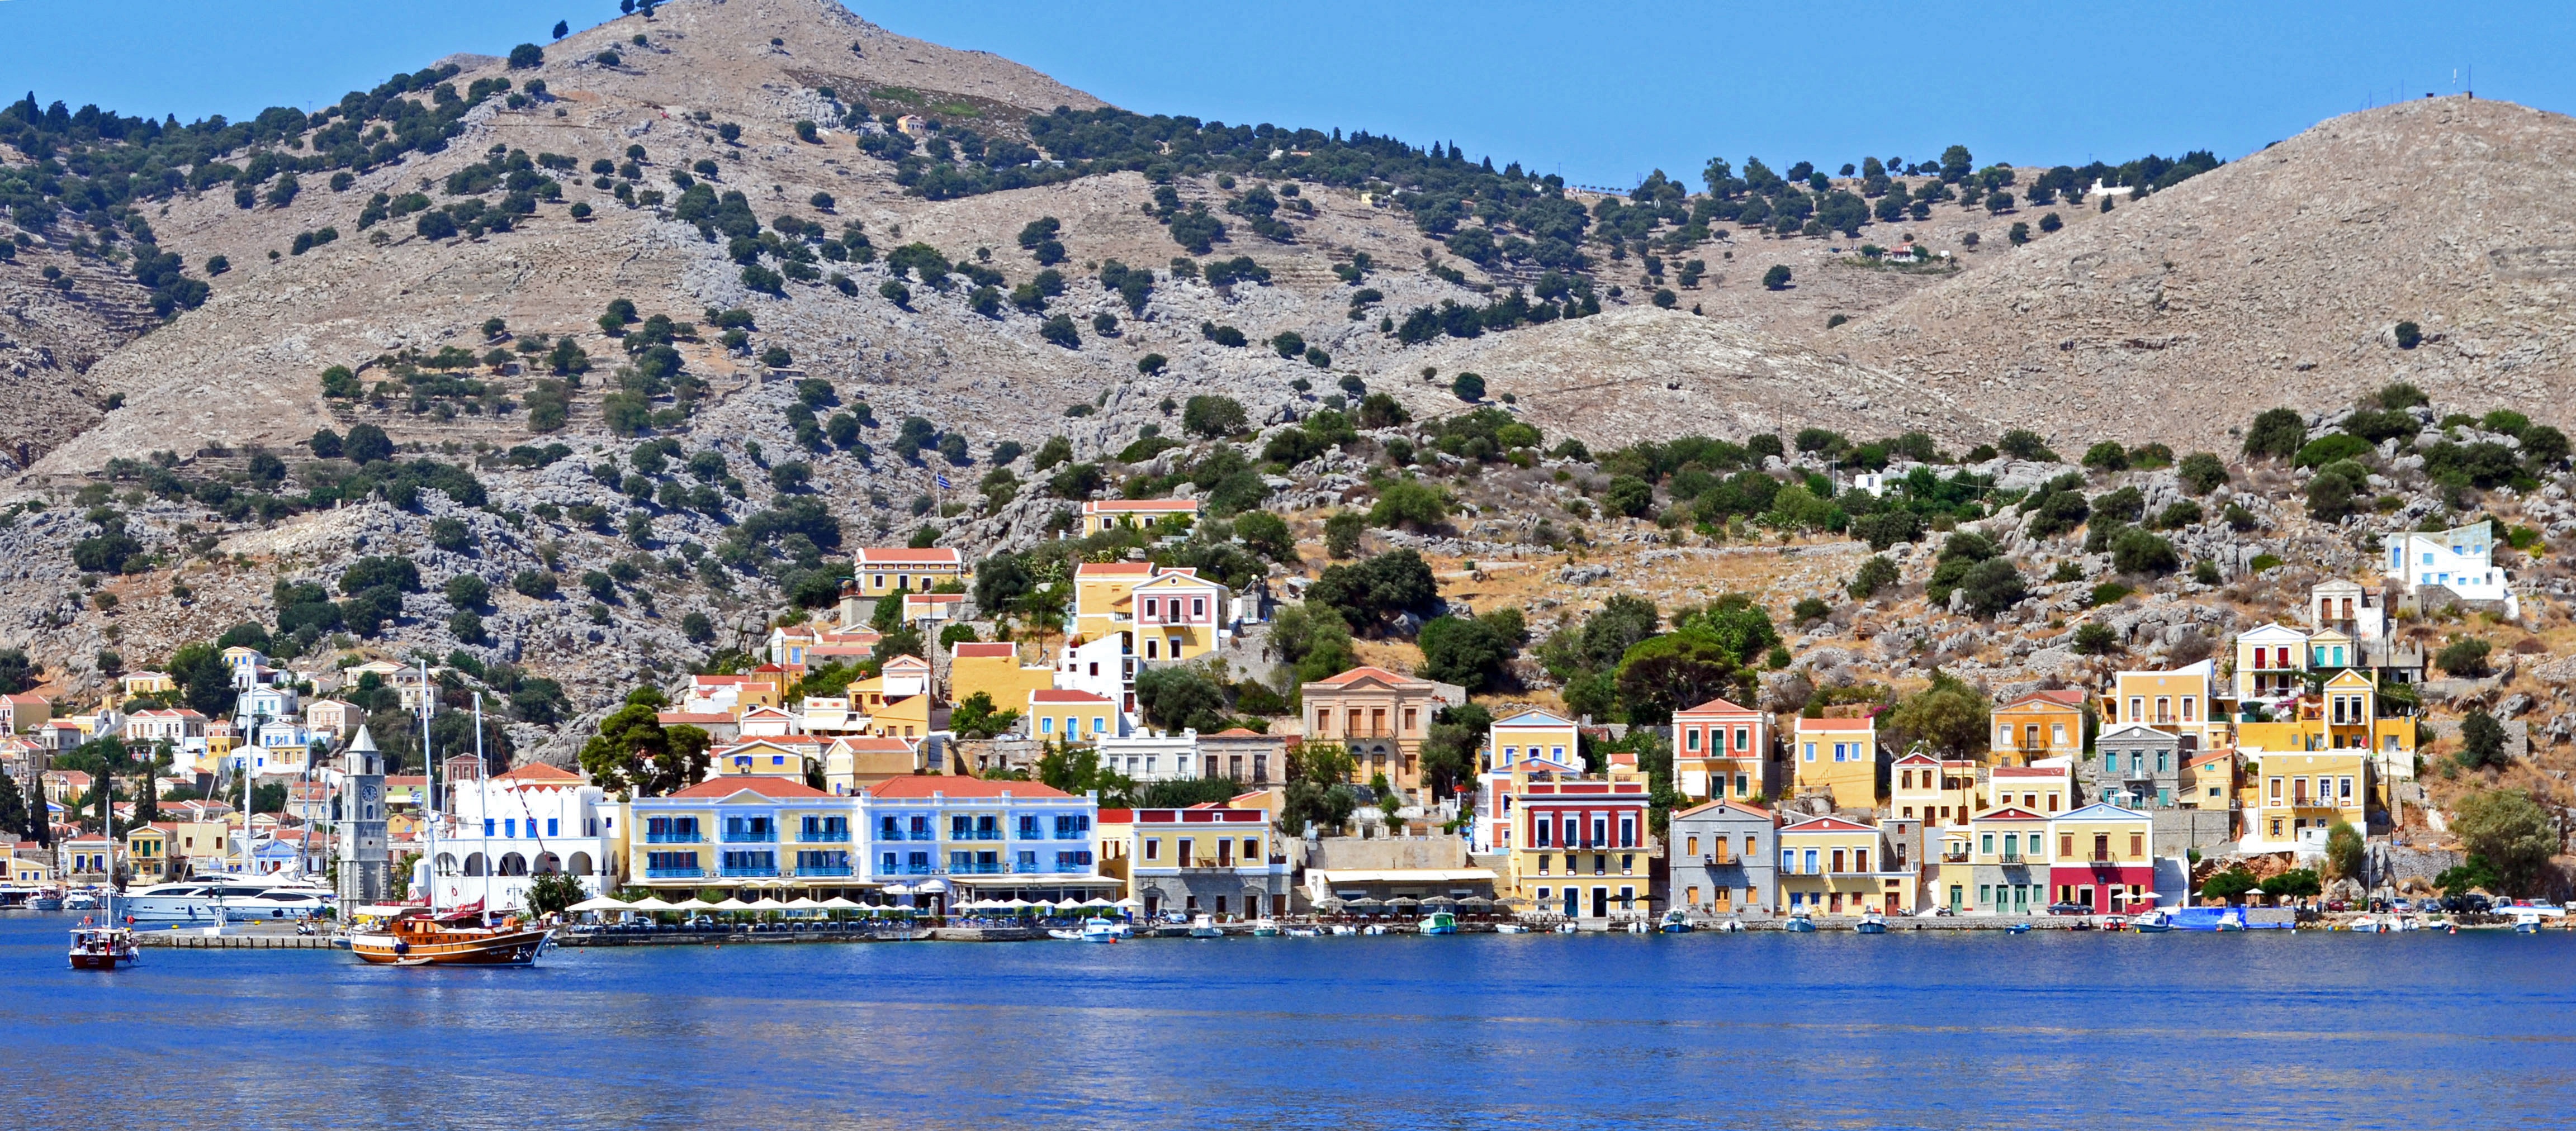
landscape, sea, town, city, cityscape, summer, village, bay, tourism, mountains, greece, quay, symi island, yalos